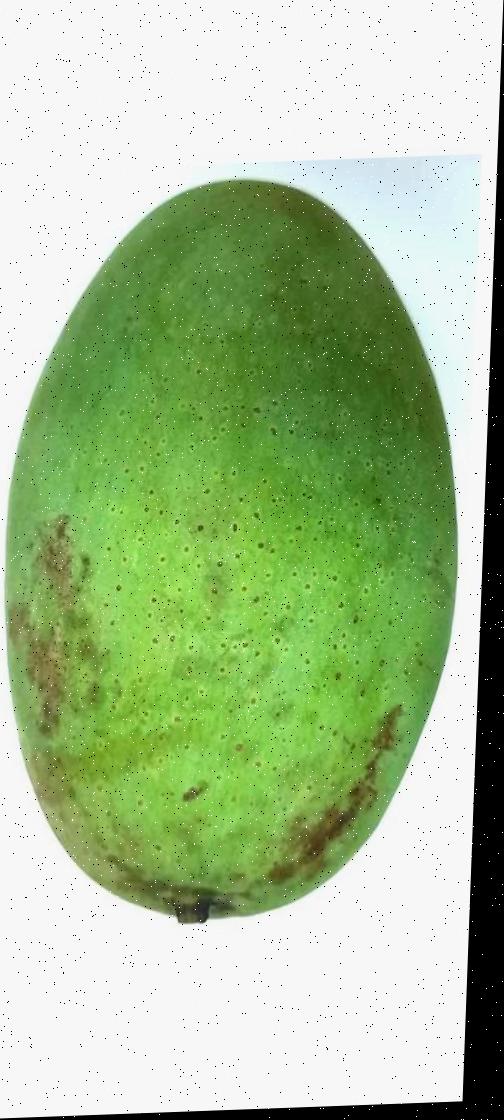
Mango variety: Fazli Shurmai